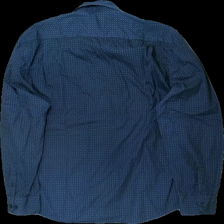
View: back
Type: Shirt
Category: Men
Brand: Not in the list
Brand text on label: mr marten
Colors: Blue, Grey, Black
Material: 100% bomull
Pattern: Floral print
Cut: Regular
Size: XL
Season: All
Price range: 50-100
Recommended usage: Reuse
Description: skjorta med svarta knappar